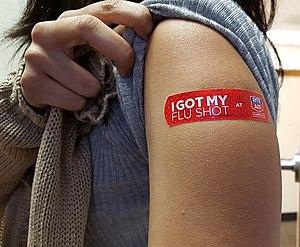
Le vaccin saisonnier contre la grippe saisonnière est composé de deux virus de souche A et d'un virus de souche B. Les particules virales contenues dans le vaccin sont inactivées chimiquement.